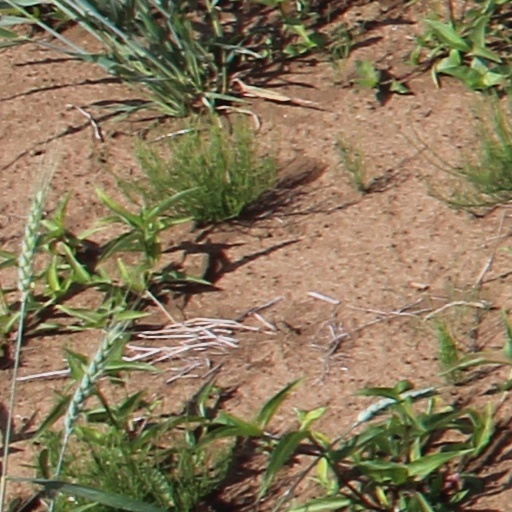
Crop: wheat